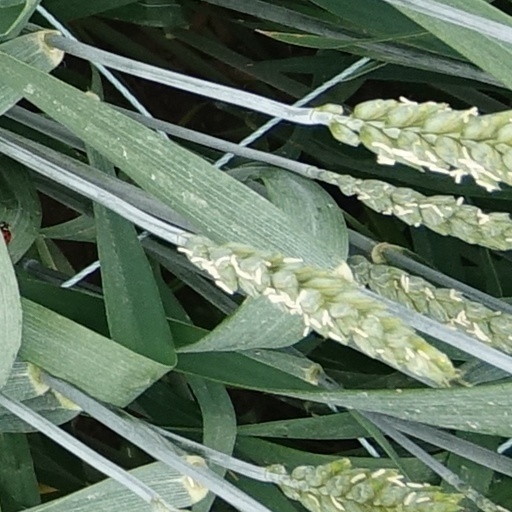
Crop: wheat